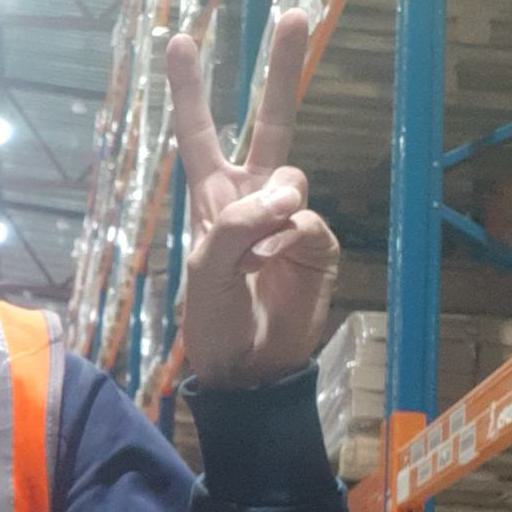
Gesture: peace